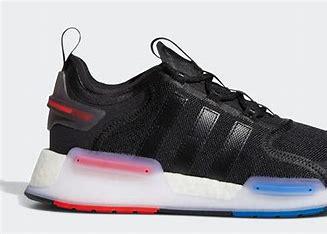
Brand: Adidas
Model: NMD_V3